1947 BSAA Avro Lancastrian Star Dust accident

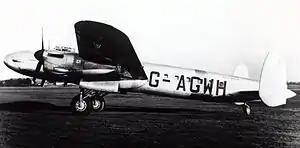
BSAA Lancastrian 3 G-AGWH painted as "Star Dust"

On 2 August 1947, "Star Dust", a British South American Airways (BSAA) Avro Lancastrian airliner on a flight from Buenos Aires, Argentina, to Santiago, Chile, crashed into Mount Tupungato in the Argentine Andes. An extensive search operation failed to locate the wreckage, despite covering the area of the crash site. The fate of the aircraft and its occupants remained unknown for over fifty years, giving rise to various conspiracy theories about its disappearance.